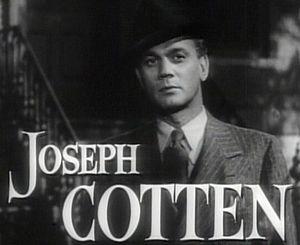
Sir Alfred Hitchcock [ˈælfɹɪd ˈhɪt͡ʃkɒk] est un réalisateur, scénariste et producteur de cinéma britannique né le 13 août 1899 à Leytonstone et mort le 29 avril 1980 à Bel Air.
Joseph Cotten, de son nom complet Joseph Cheshire Cotten, est un acteur américain, né le 15 mai 1905 à Petersburg et mort le 6 février 1994 à Westwood.